English Settlement School

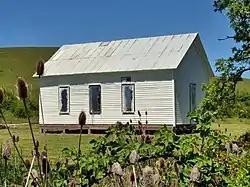
The building in May 2013

The English Settlement School is a school building in Oakland, Oregon, in the United States. The building was constructed in 1910 and was added to the National Register of Historic Places on September 4, 2007.